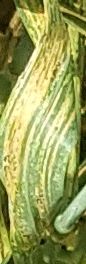
Label: Wheat___Yellow_Rust